Neil Sloane

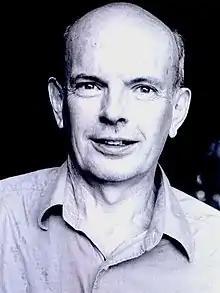
Neil Sloane in 1997

Neil James Alexander Sloane FLSW (born October 10, 1939) is a British-American mathematician. His major contributions are in the fields of combinatorics, error-correcting codes, and sphere packing. Sloane is best known for being the creator and maintainer of the On-Line Encyclopedia of Integer Sequences (OEIS).